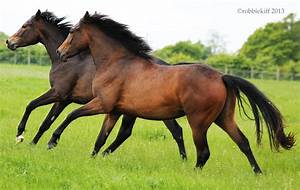
Label: cavallo